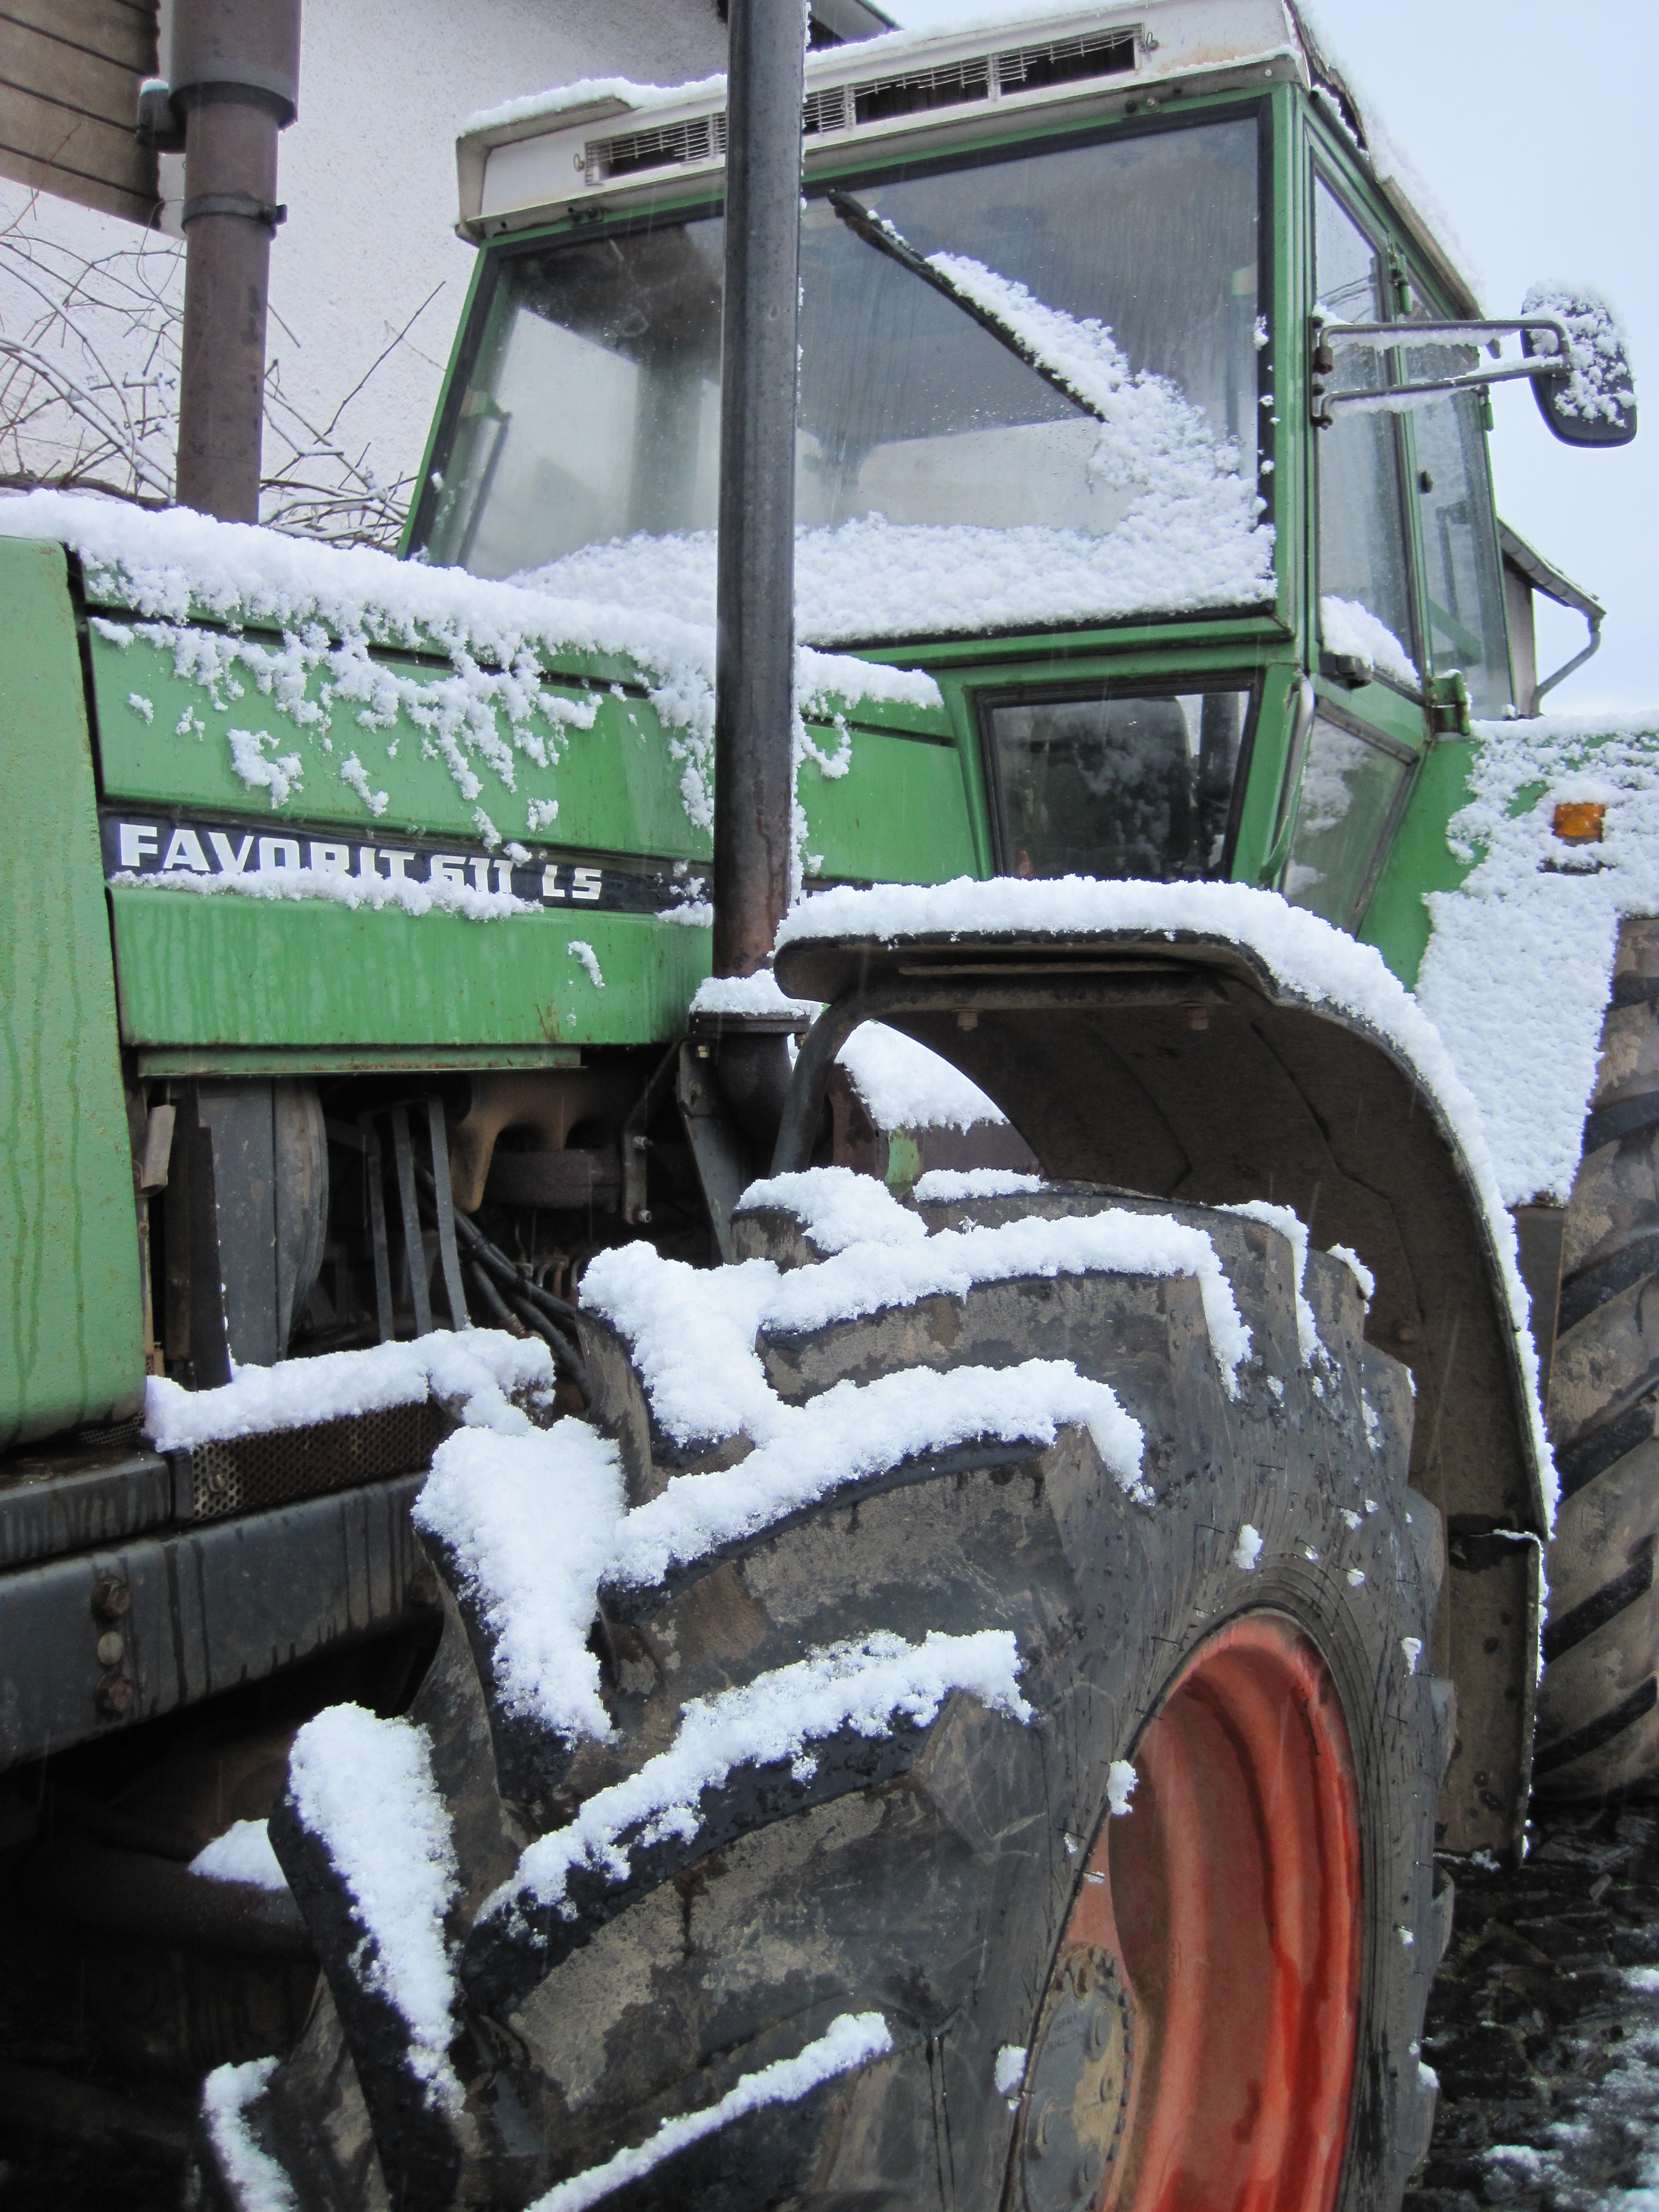
snow, winter, tractor, transport, vehicle, weather, fendt, agricultural machinery